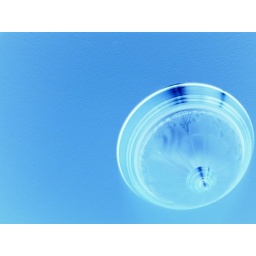
The lamp in my house over the front door was an interesting picture, but needed some color......